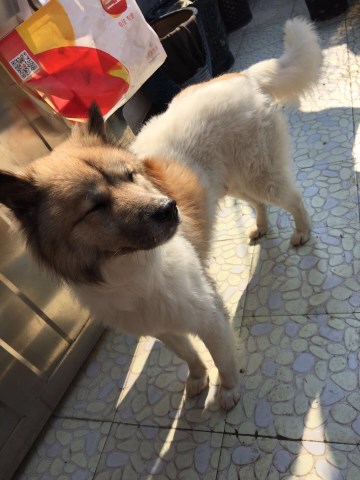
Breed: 3336-n000121-chinese_rural_dog